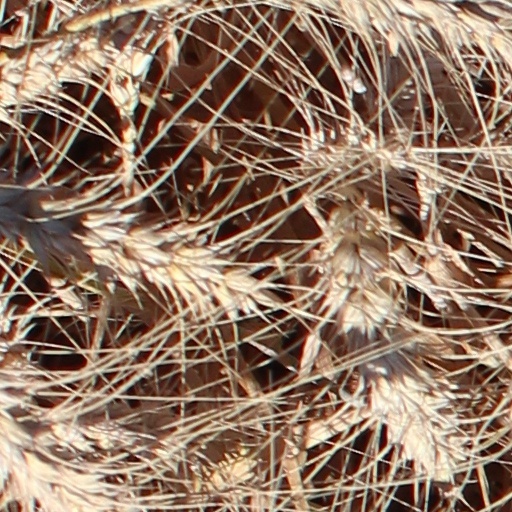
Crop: wheat